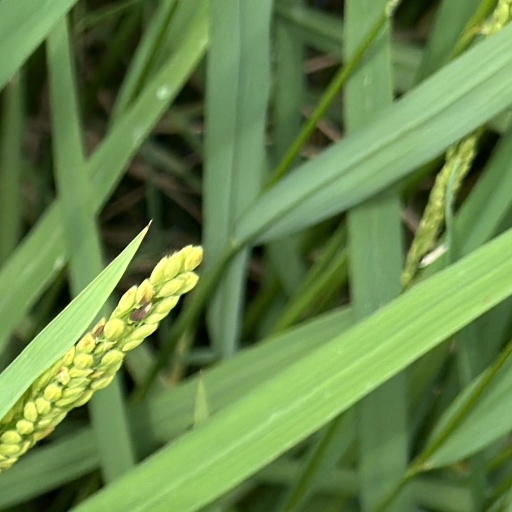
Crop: rice